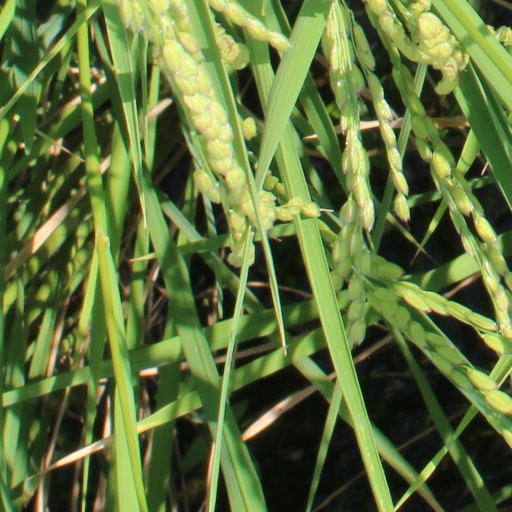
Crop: rice